Doullens Conference

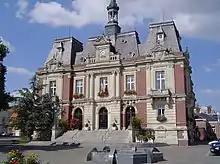
The Hôtel de Ville, in Doullens, France

The Doullens Conference was held at the Hôtel de Ville in Doullens, France, on 26 March 1918 between French and British military leaders and governmental representatives during World War I. Its purpose was to better co-ordinate their armies' operations on the Western Front in the face of a dramatic advance by the German Army which threatened a breakthrough of their lines during the war's final year. It occurred due to Lord Alfred Milner, a member of the British War Cabinet, being dispatched to France by Prime Minister Lloyd George, on 24 March, to assess conditions on the Western Front, and to report back.